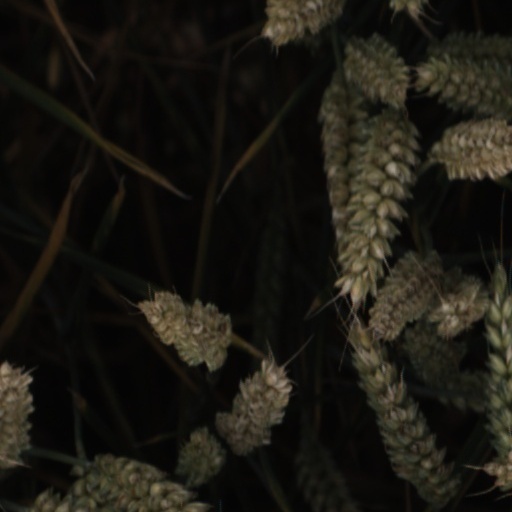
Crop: wheat